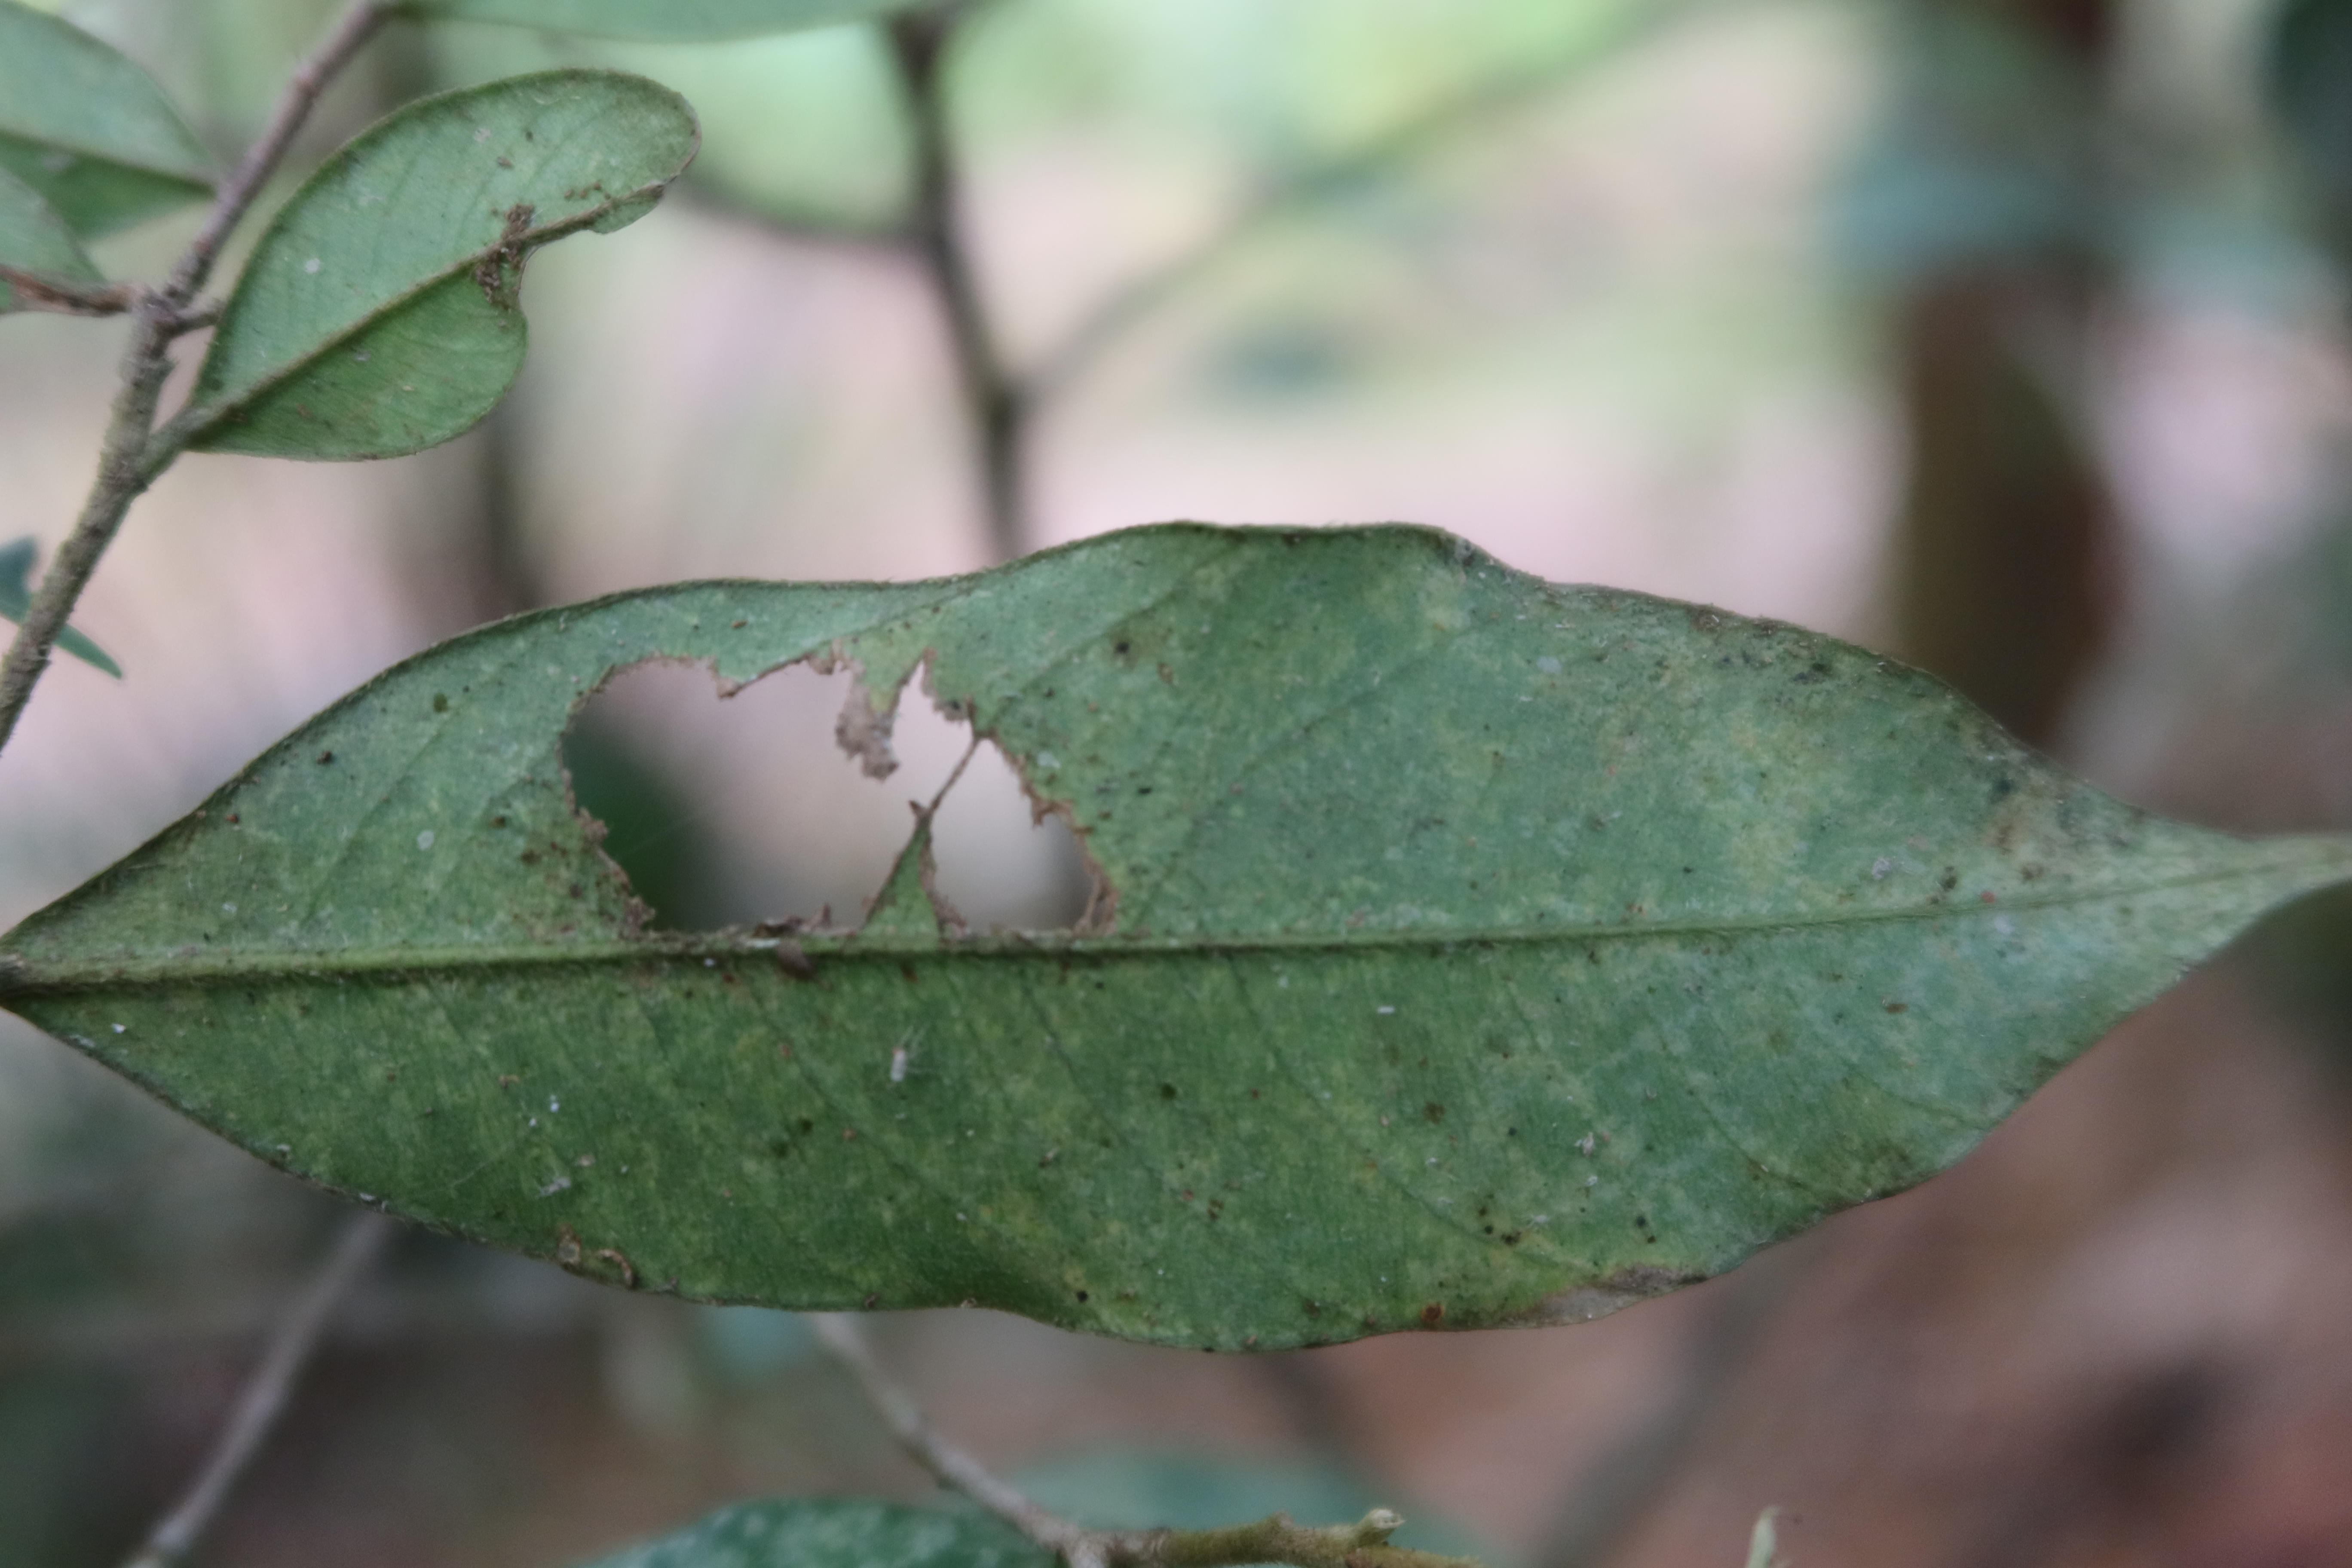
Label: Black spots